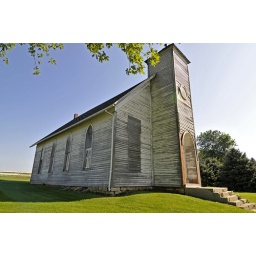
I liked the harsh vertical lines contrasting with the curved lines created by the deep shade at the base of the building